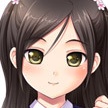
Portrait style: Anime Portrait